Describe the emotion expressed in this image:  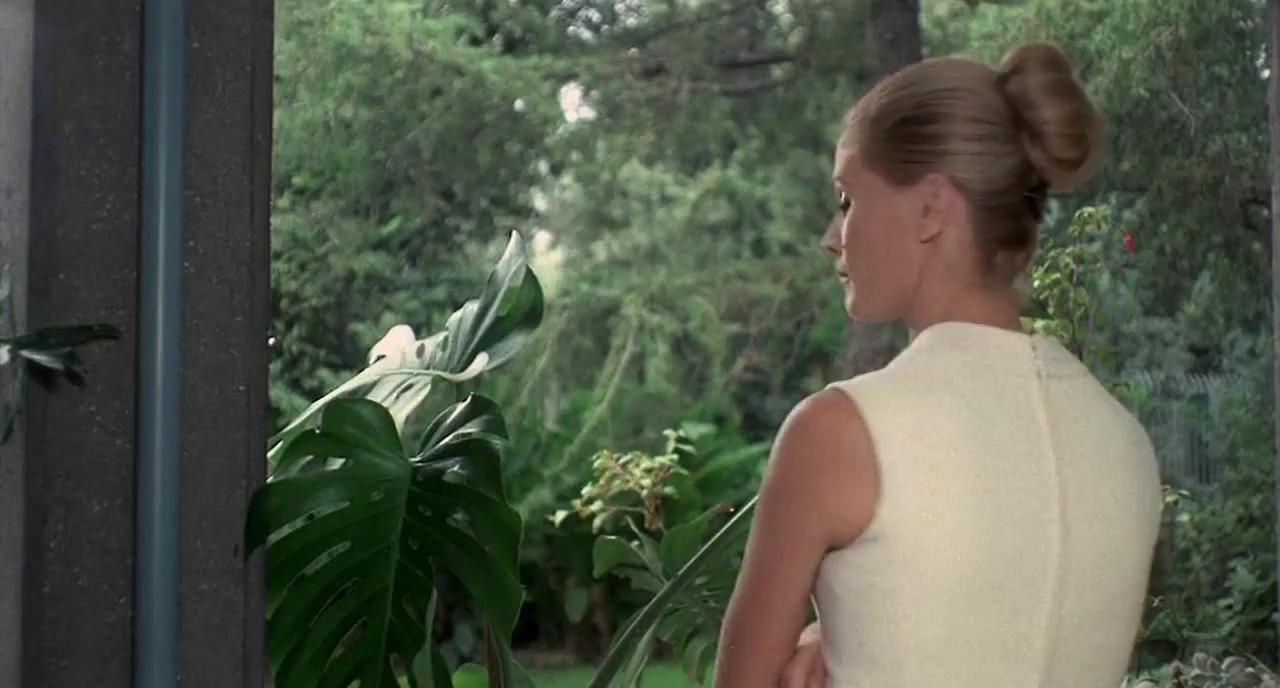
This person displays Pain, valence and arousal with low intensity.